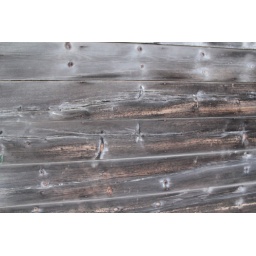
walking around and visiting the ruins of the old house